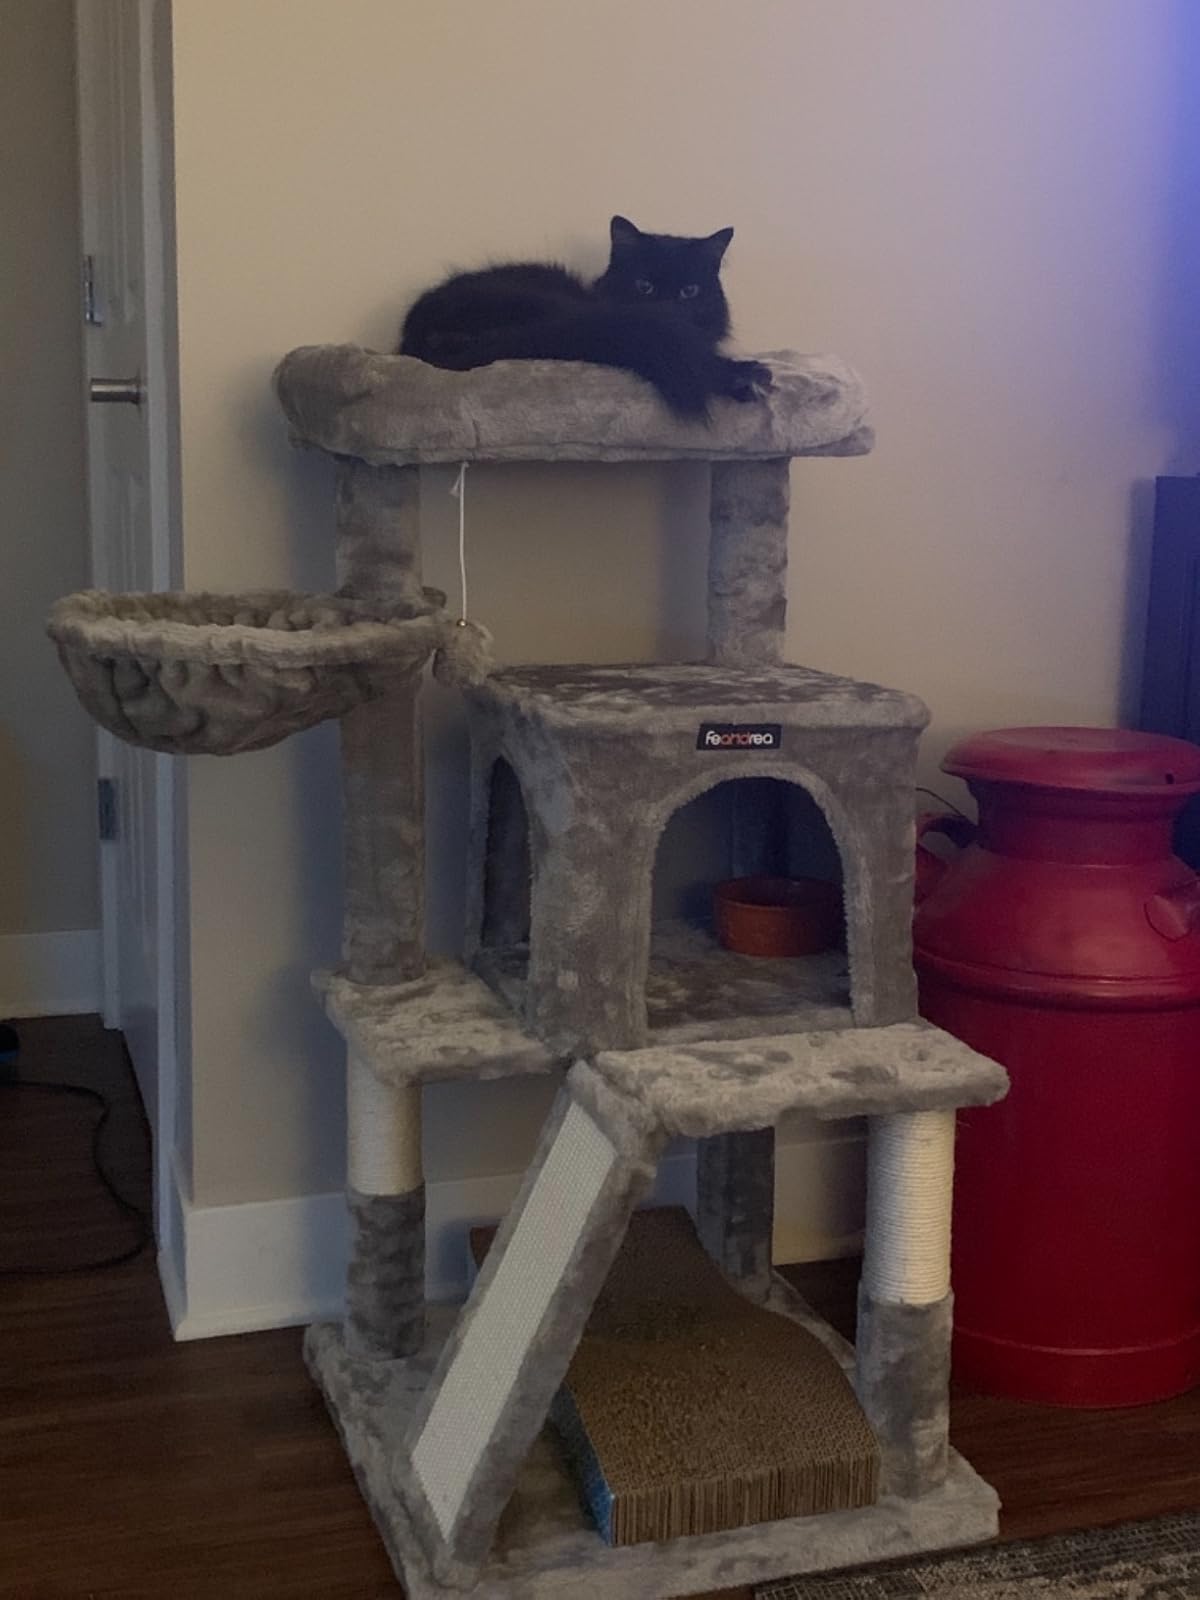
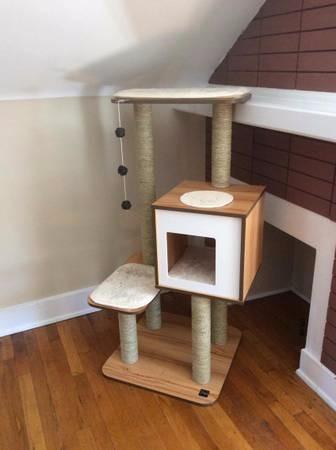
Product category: items_cat tree
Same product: no